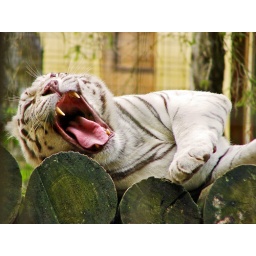
Taken in the Siky Ranch zoo, in the Jura (Switzerland). This is the only zoo in Switzerland to have white and golden tigers.